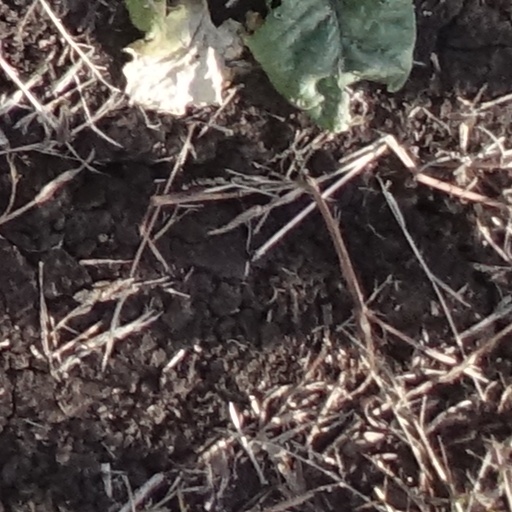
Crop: sorghum